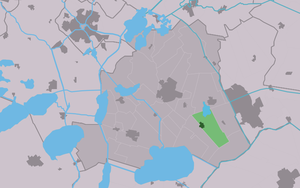
Sintjohannesga est un village de la commune néerlandaise de De Fryske Marren, situé dans la province de Frise.